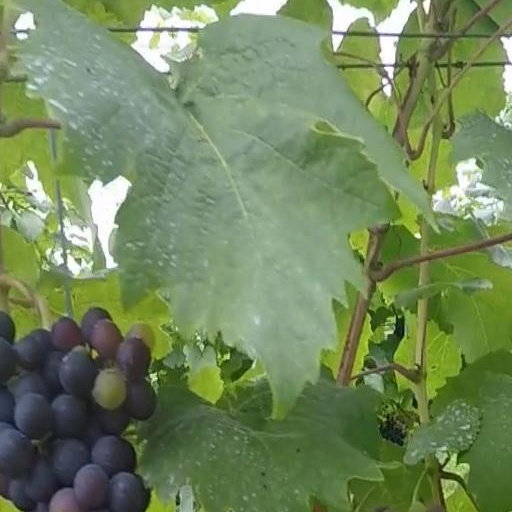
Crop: grape